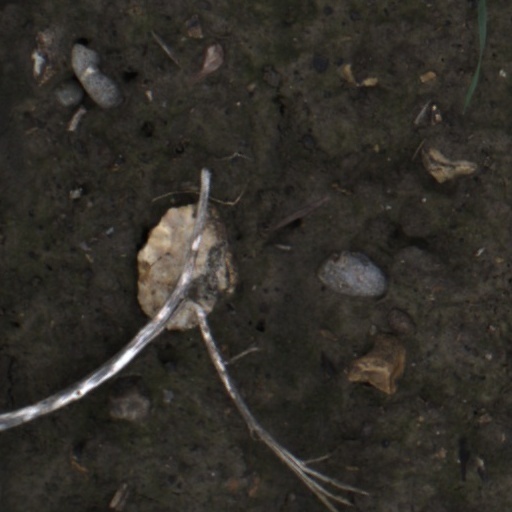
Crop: wheat